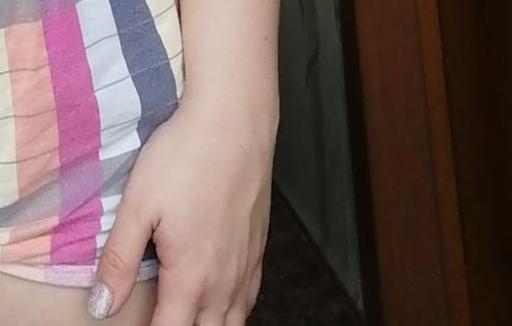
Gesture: no_gesture